Describe the emotion expressed in this image:  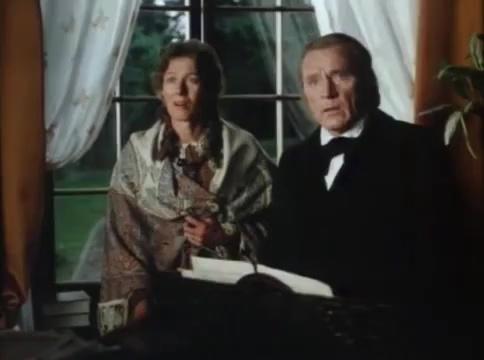
This person displays Pain, valence and arousal with low intensity.